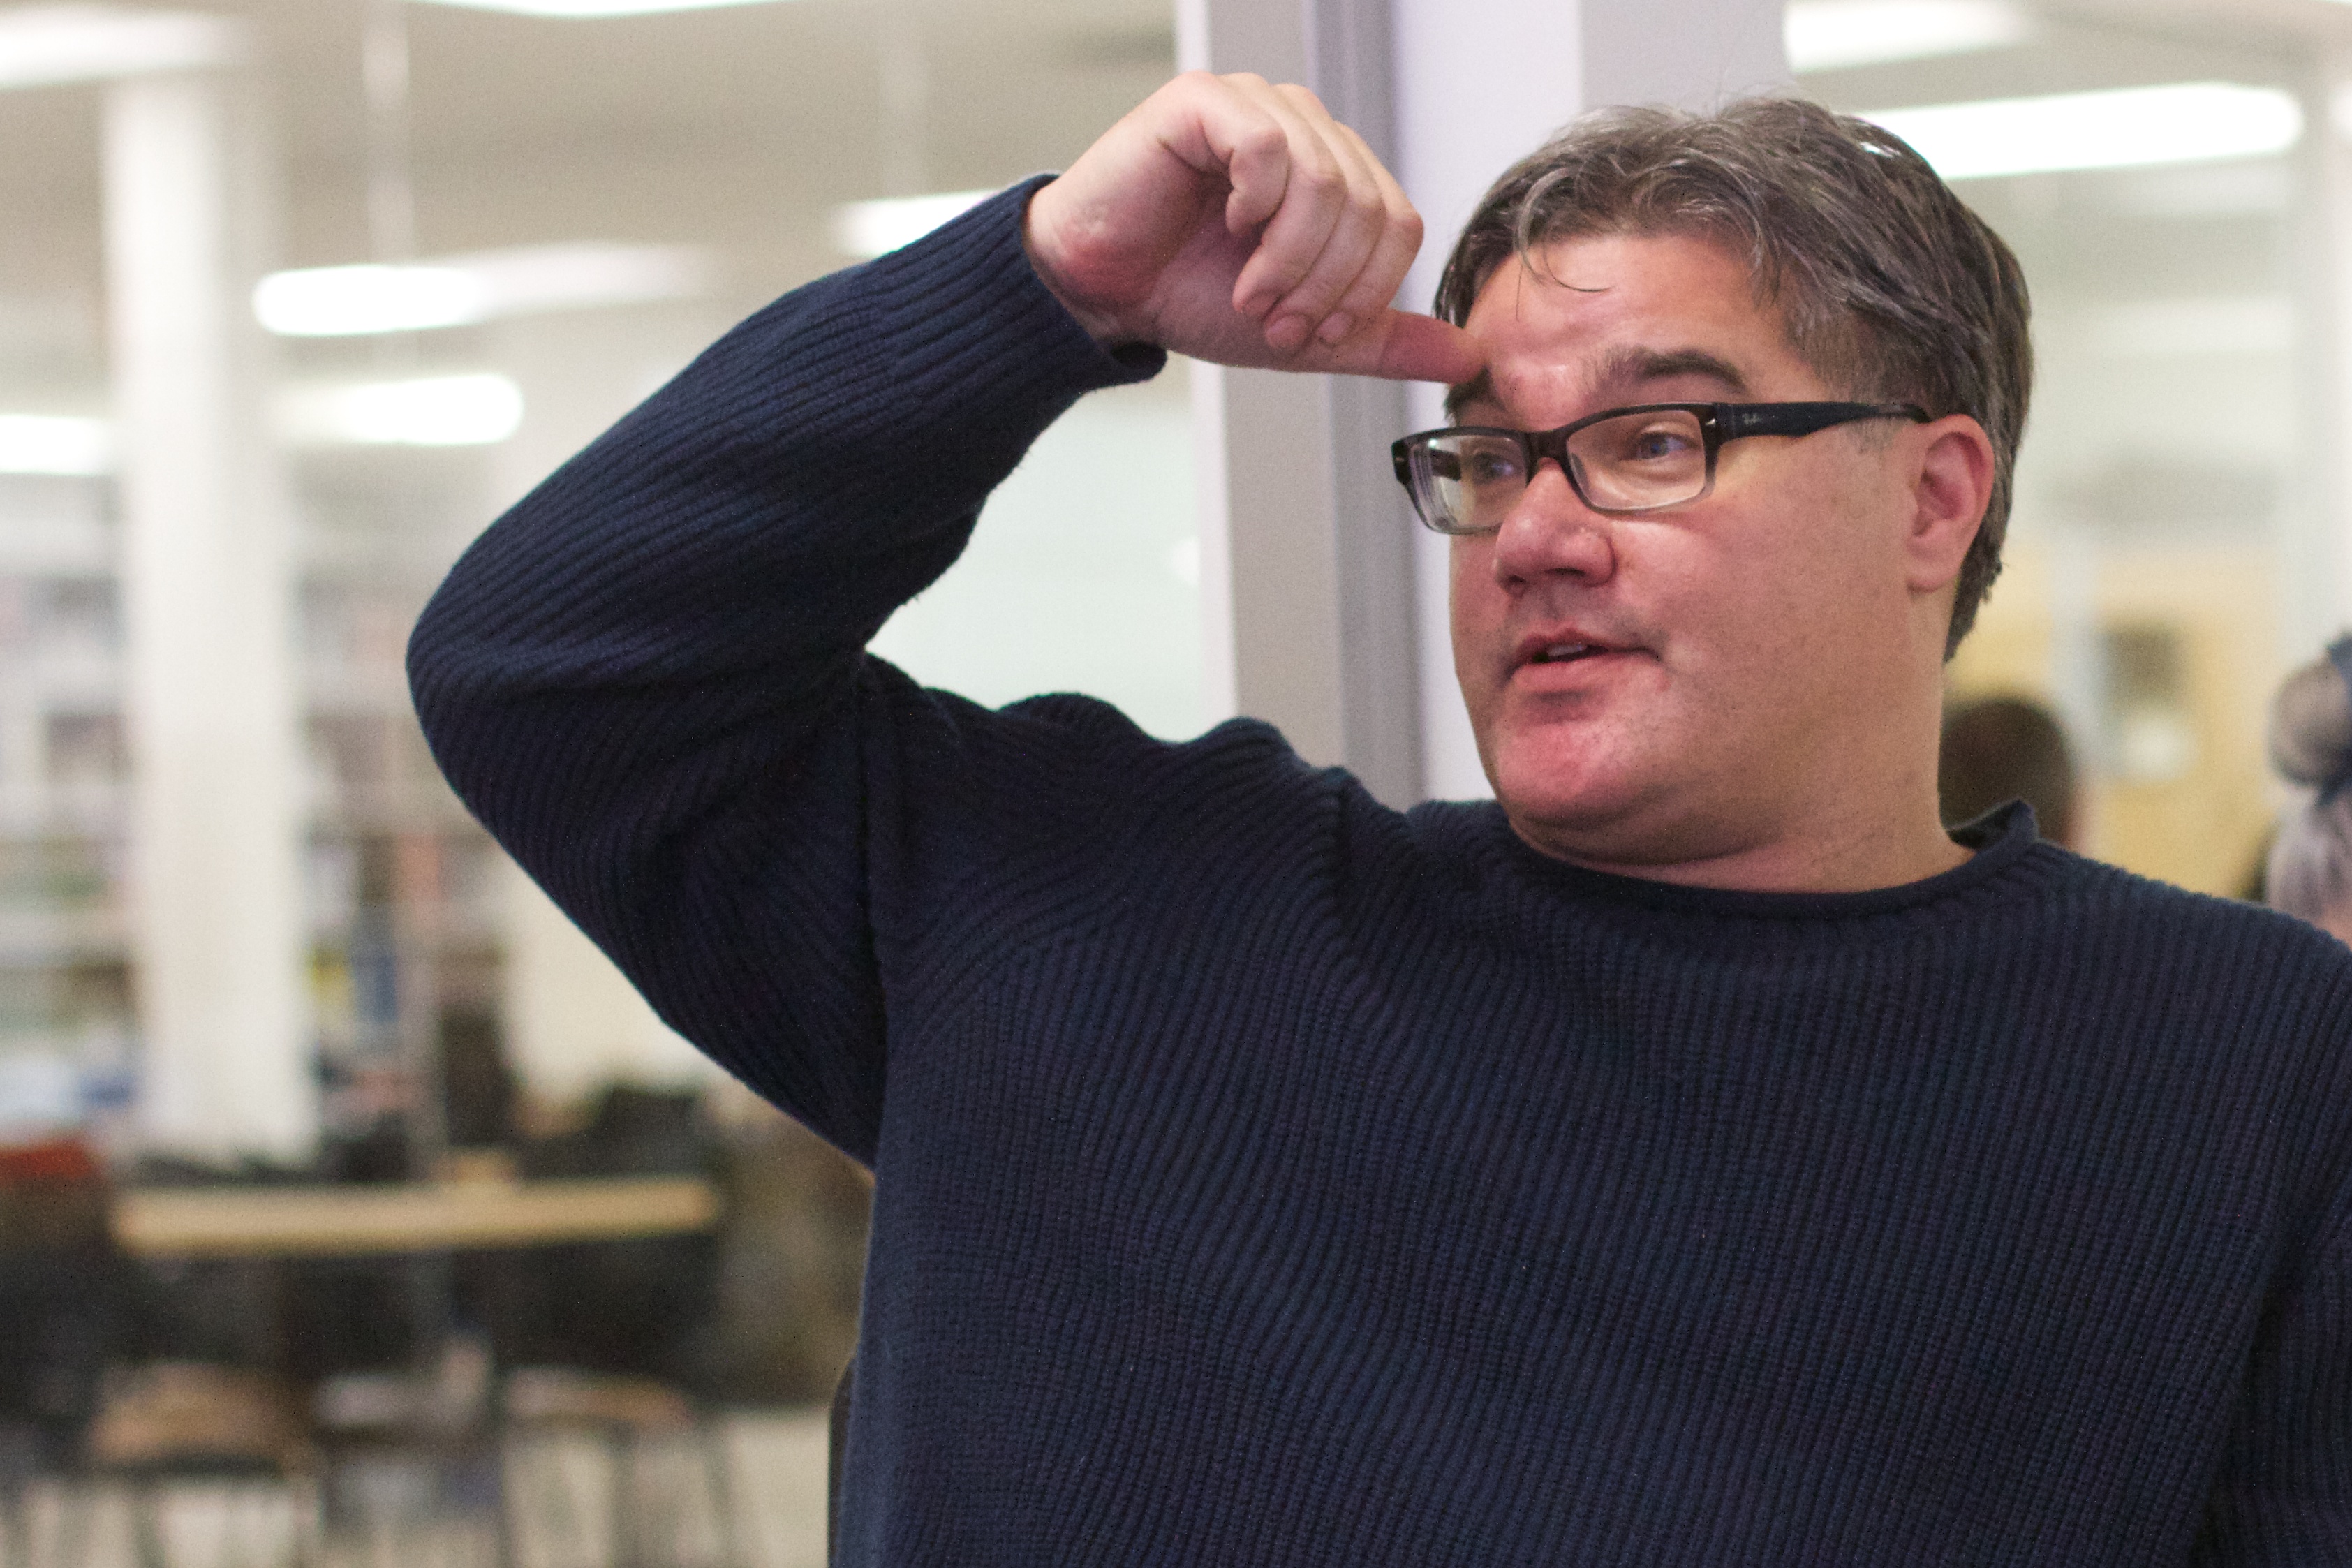
man, person, professional, profession, glasses, openuptru, sense, facial hair